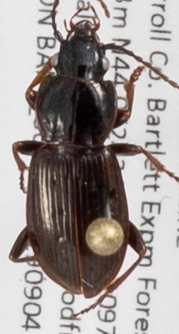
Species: Pterostichus pensylvanicus
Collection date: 2019-09-04
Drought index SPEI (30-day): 0.27
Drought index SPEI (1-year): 0.966
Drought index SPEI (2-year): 0.732